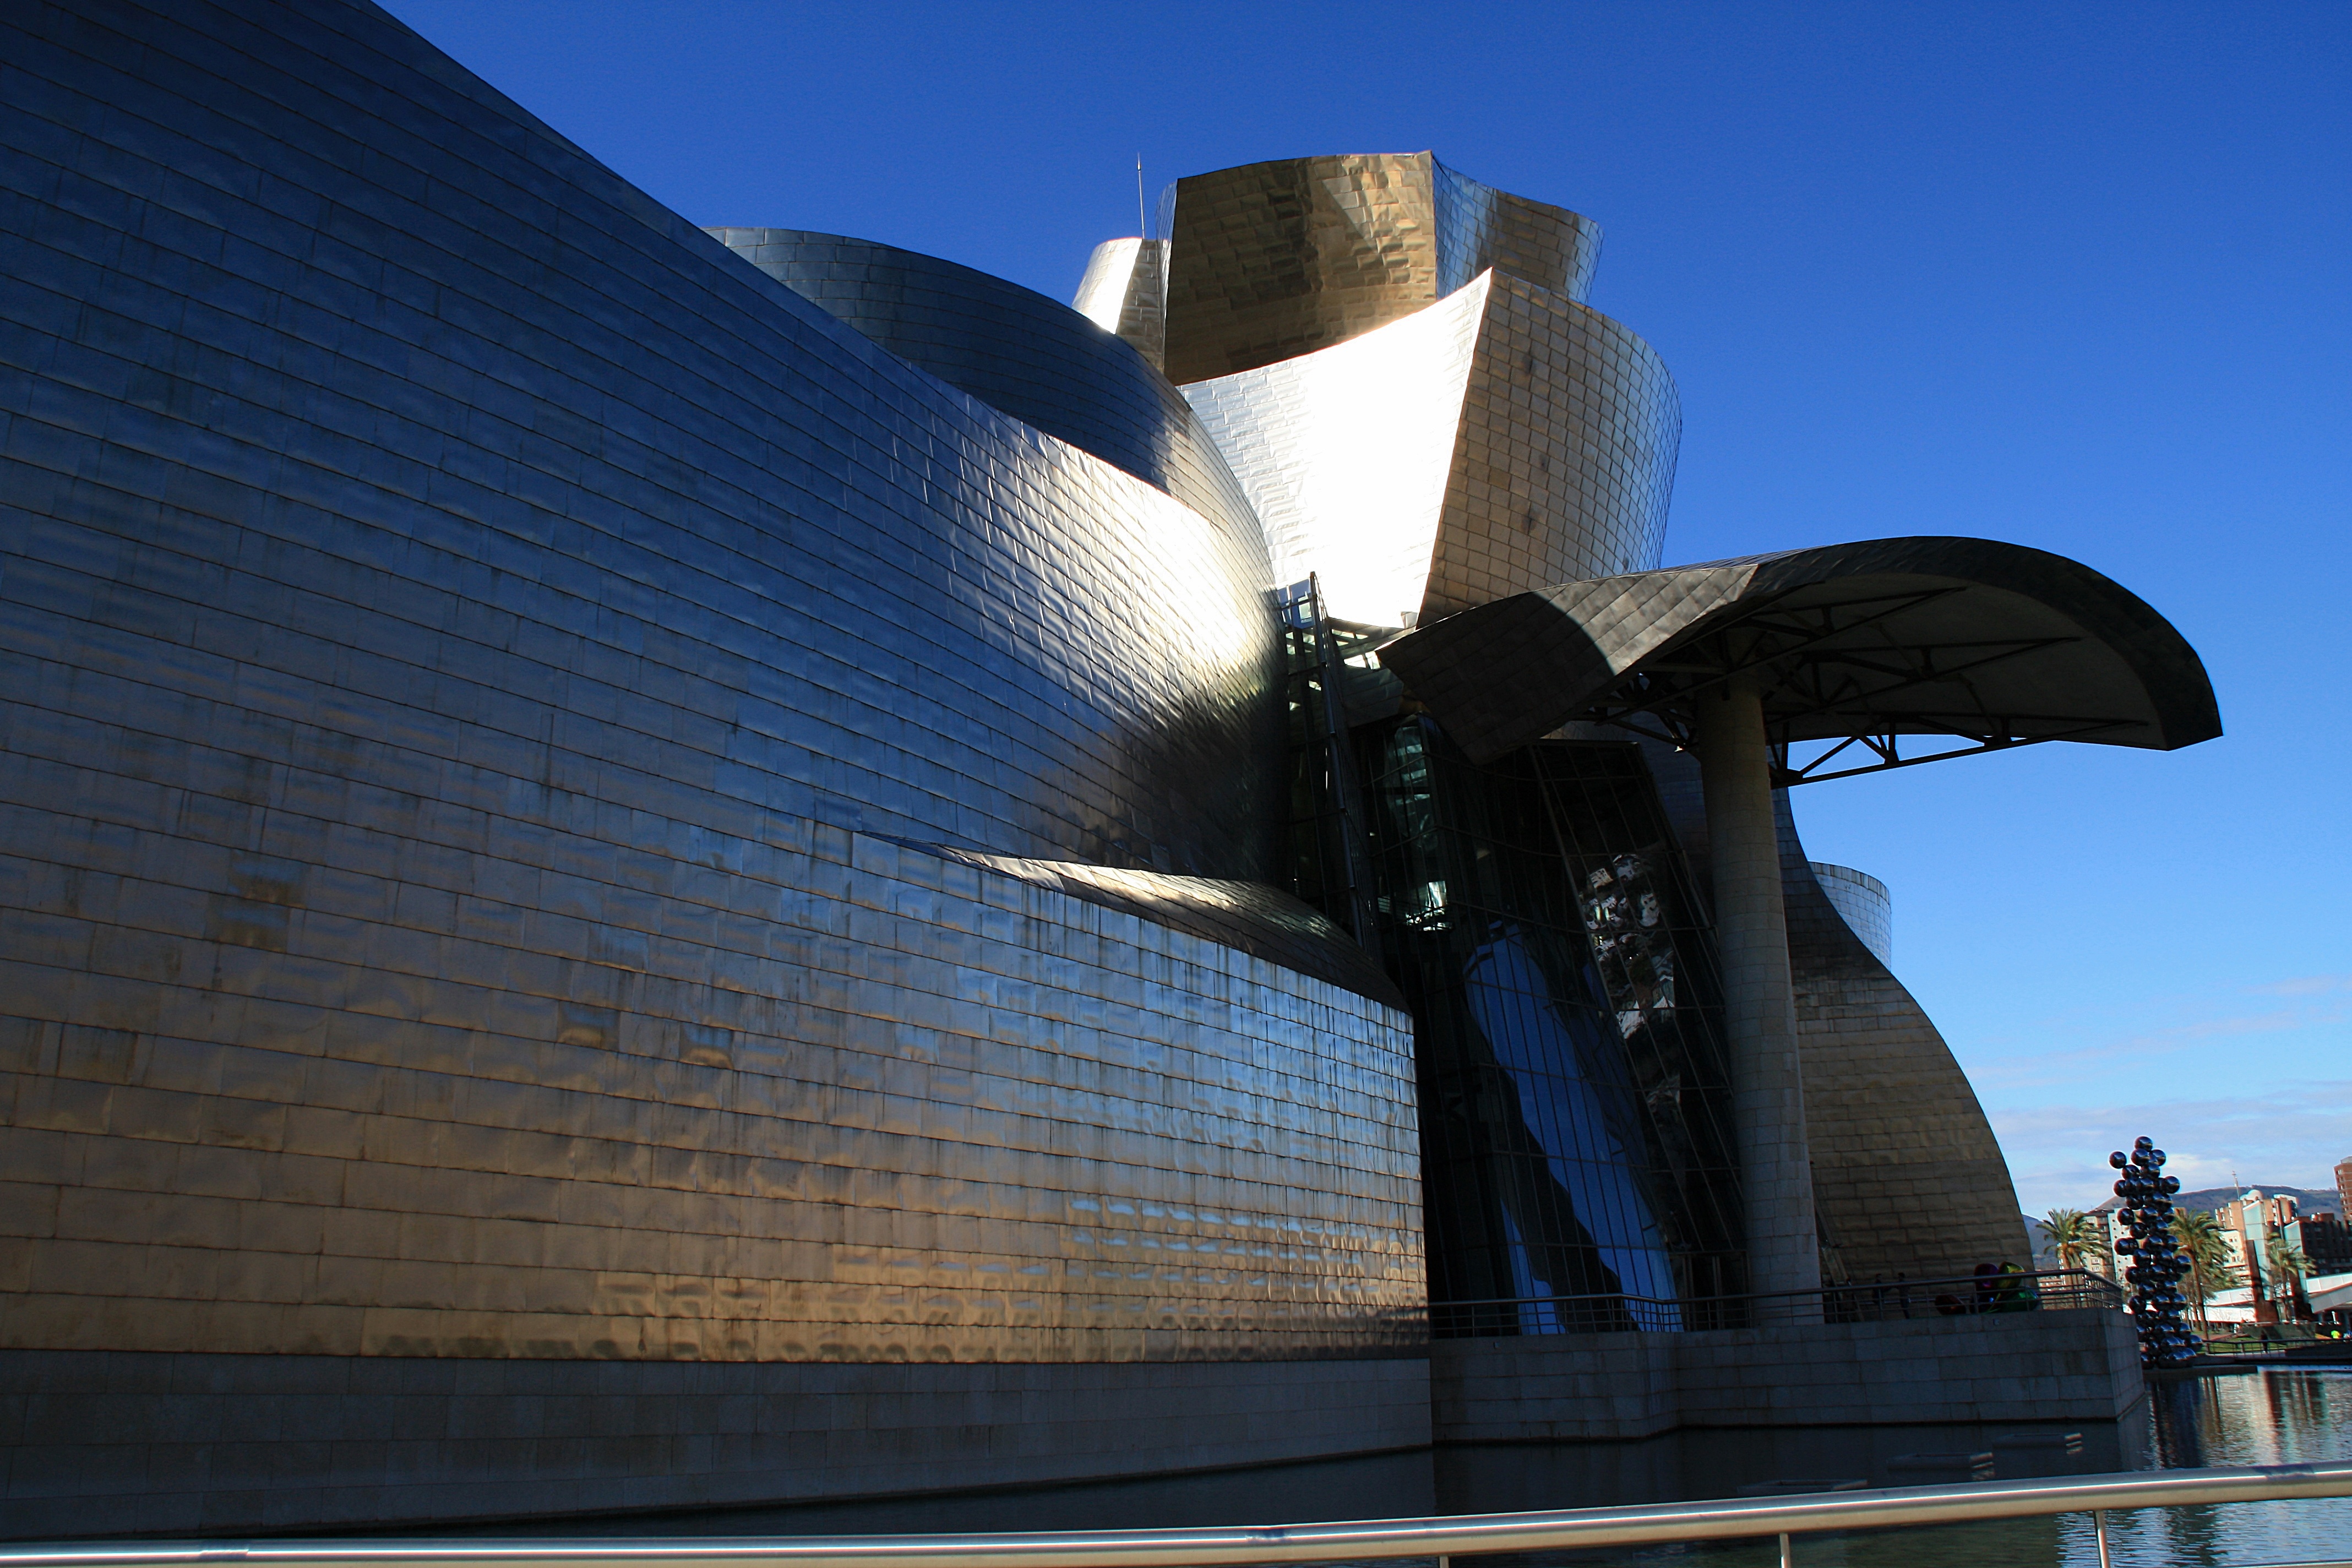
architecture, monument, reflection, landmark, blue